Streetwise (1984 film)

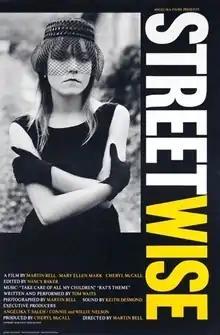
Theatrical release poster

Streetwise is a 1984 documentary film by director Martin Bell chronicling the lives of homeless youth on the streets of Seattle. It followed in the wake of a July 1983 "Life" magazine article "Streets of the Lost" by writer Cheryl McCall and photographer Mary Ellen Mark (Bell's wife).